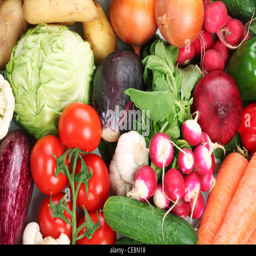
plenty of vegetables occupy the entire frame